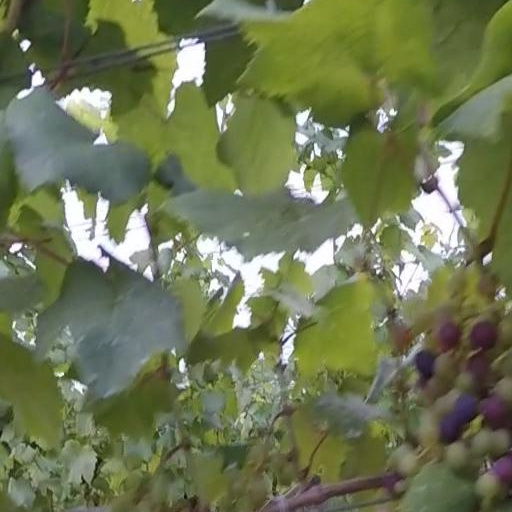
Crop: grape